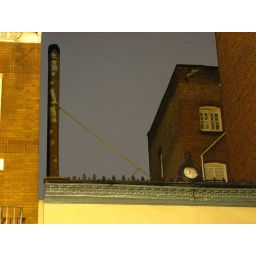
old clock and building steam pipe in elevated apartment alleyway